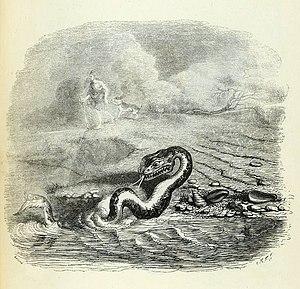
La Tête et la Queue du serpent est la seizième fable du livre VII de Jean de La Fontaine situé dans le second recueil des Fables de La Fontaine, édité pour la première fois en 1678.